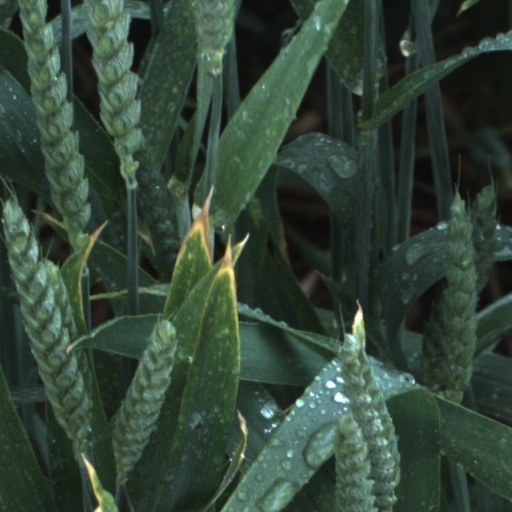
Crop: wheat